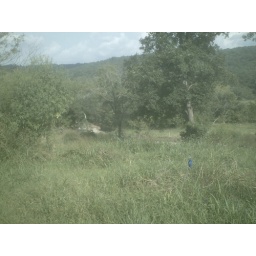
north veiw from deck that white spot is road going over mt to Amanda's house